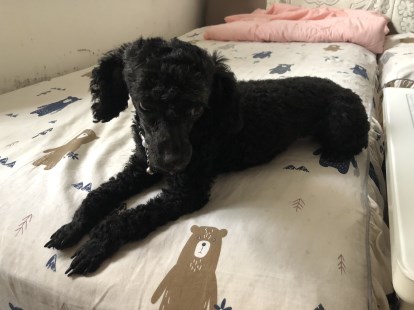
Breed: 7449-n000128-teddy